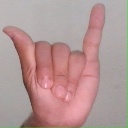
अक्षर: य